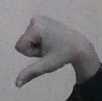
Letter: waw